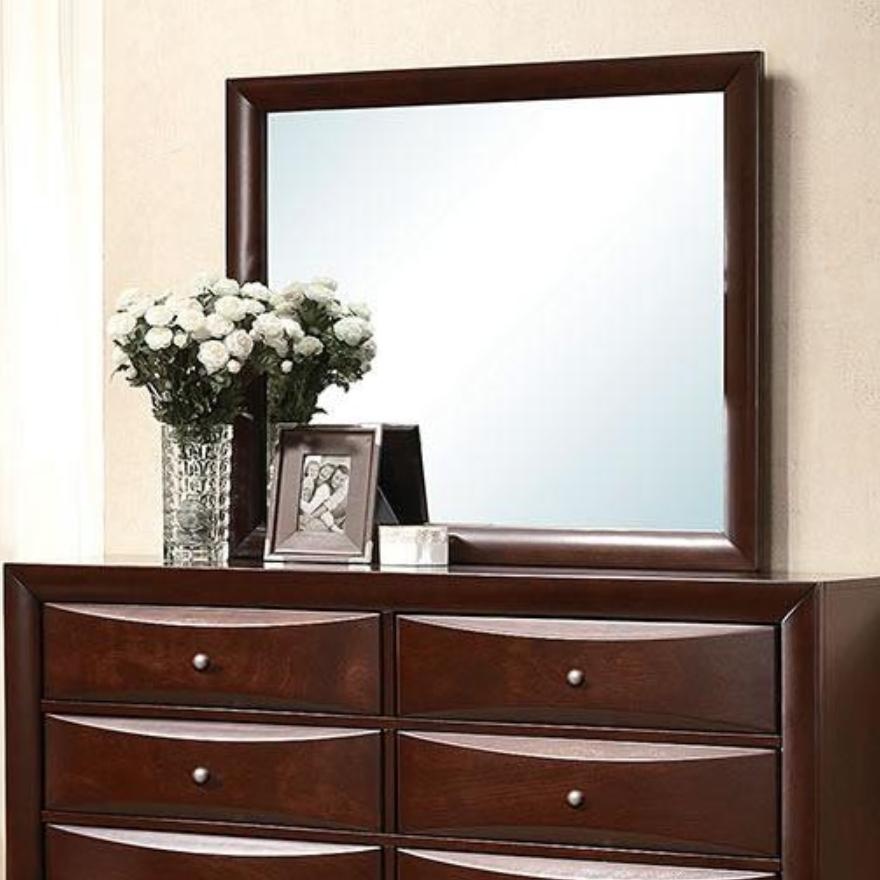
Acme Furniture Ireland Dresser Mirror 21454
This Ireland dresser mirror features an espresso finish. It can be paired with the matching dresser.
Brand: Acme Furniture
Category: Furniture > Cabinets & Storage > Armoires & Wardrobes > Mirrored Armoires